Lion's Gate Project

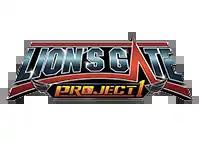
Logo of the first Lion's Gate Project show

Lion's Gate is the developmental branch of professional wrestling promotion New Japan Pro-Wrestling (NJPW), which holds events under the banner of Lion's Gate Project. The branch was officially announced on July 18, 2015, and held its first show on February 25, 2016. In addition to NJPW wrestlers, the Lion's Gate Project shows also feature wrestlers from other promotions, resulting in unique cards.